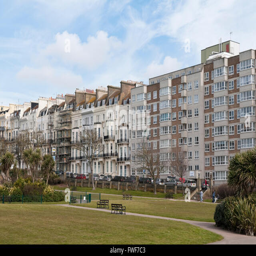
apartment buildings overlooking the park